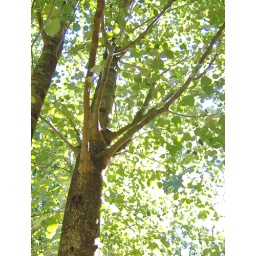
the tree in front of our house